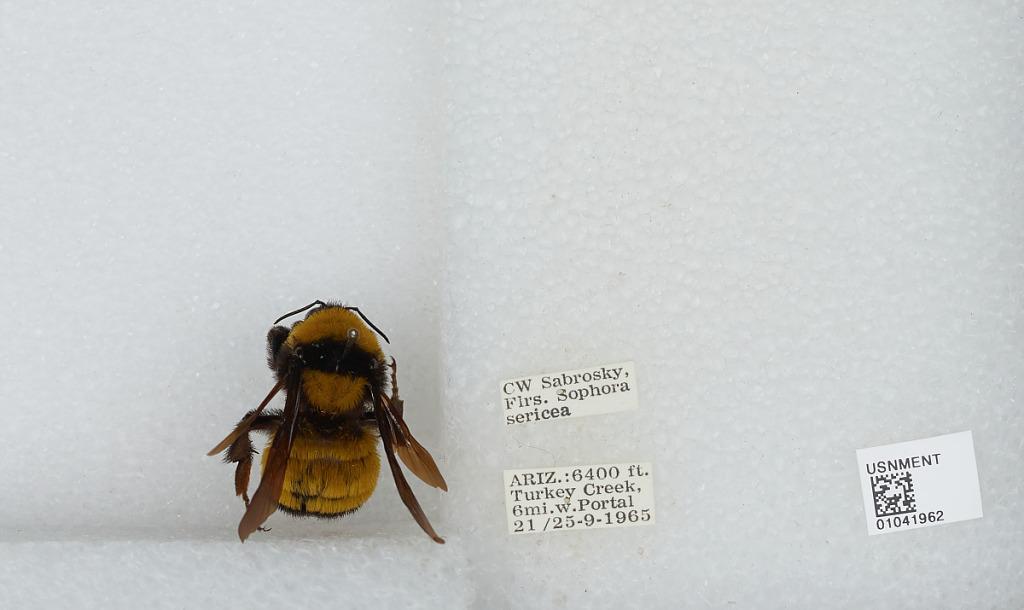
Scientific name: Bombus sp.
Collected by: C. Sabrosky
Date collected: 1965-9-21
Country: United States
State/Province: Arizona
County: Cochise
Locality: Turkey Creek, 6 miles West of Portal
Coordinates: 31.8606, -109.335